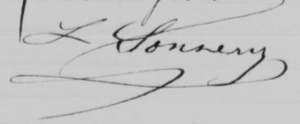
Signature de Louis Sonnery
Louis Sonnery-Martin est un homme politique français né le 5 janvier 1841 à Tarare et décédé le 23 décembre 1907 à Lyon.